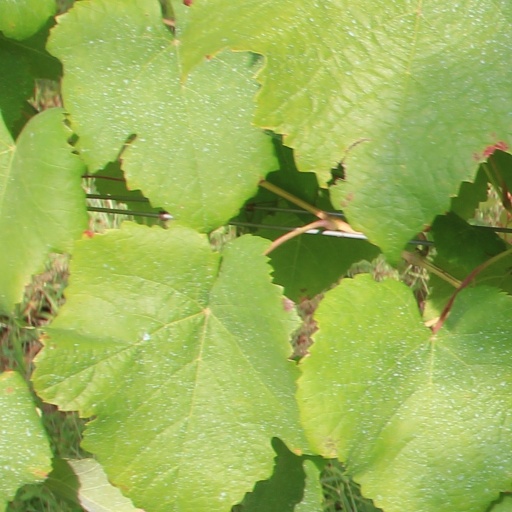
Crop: grape